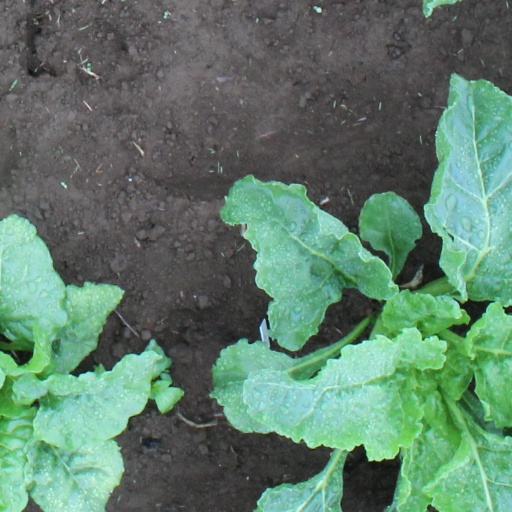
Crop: sugar beet